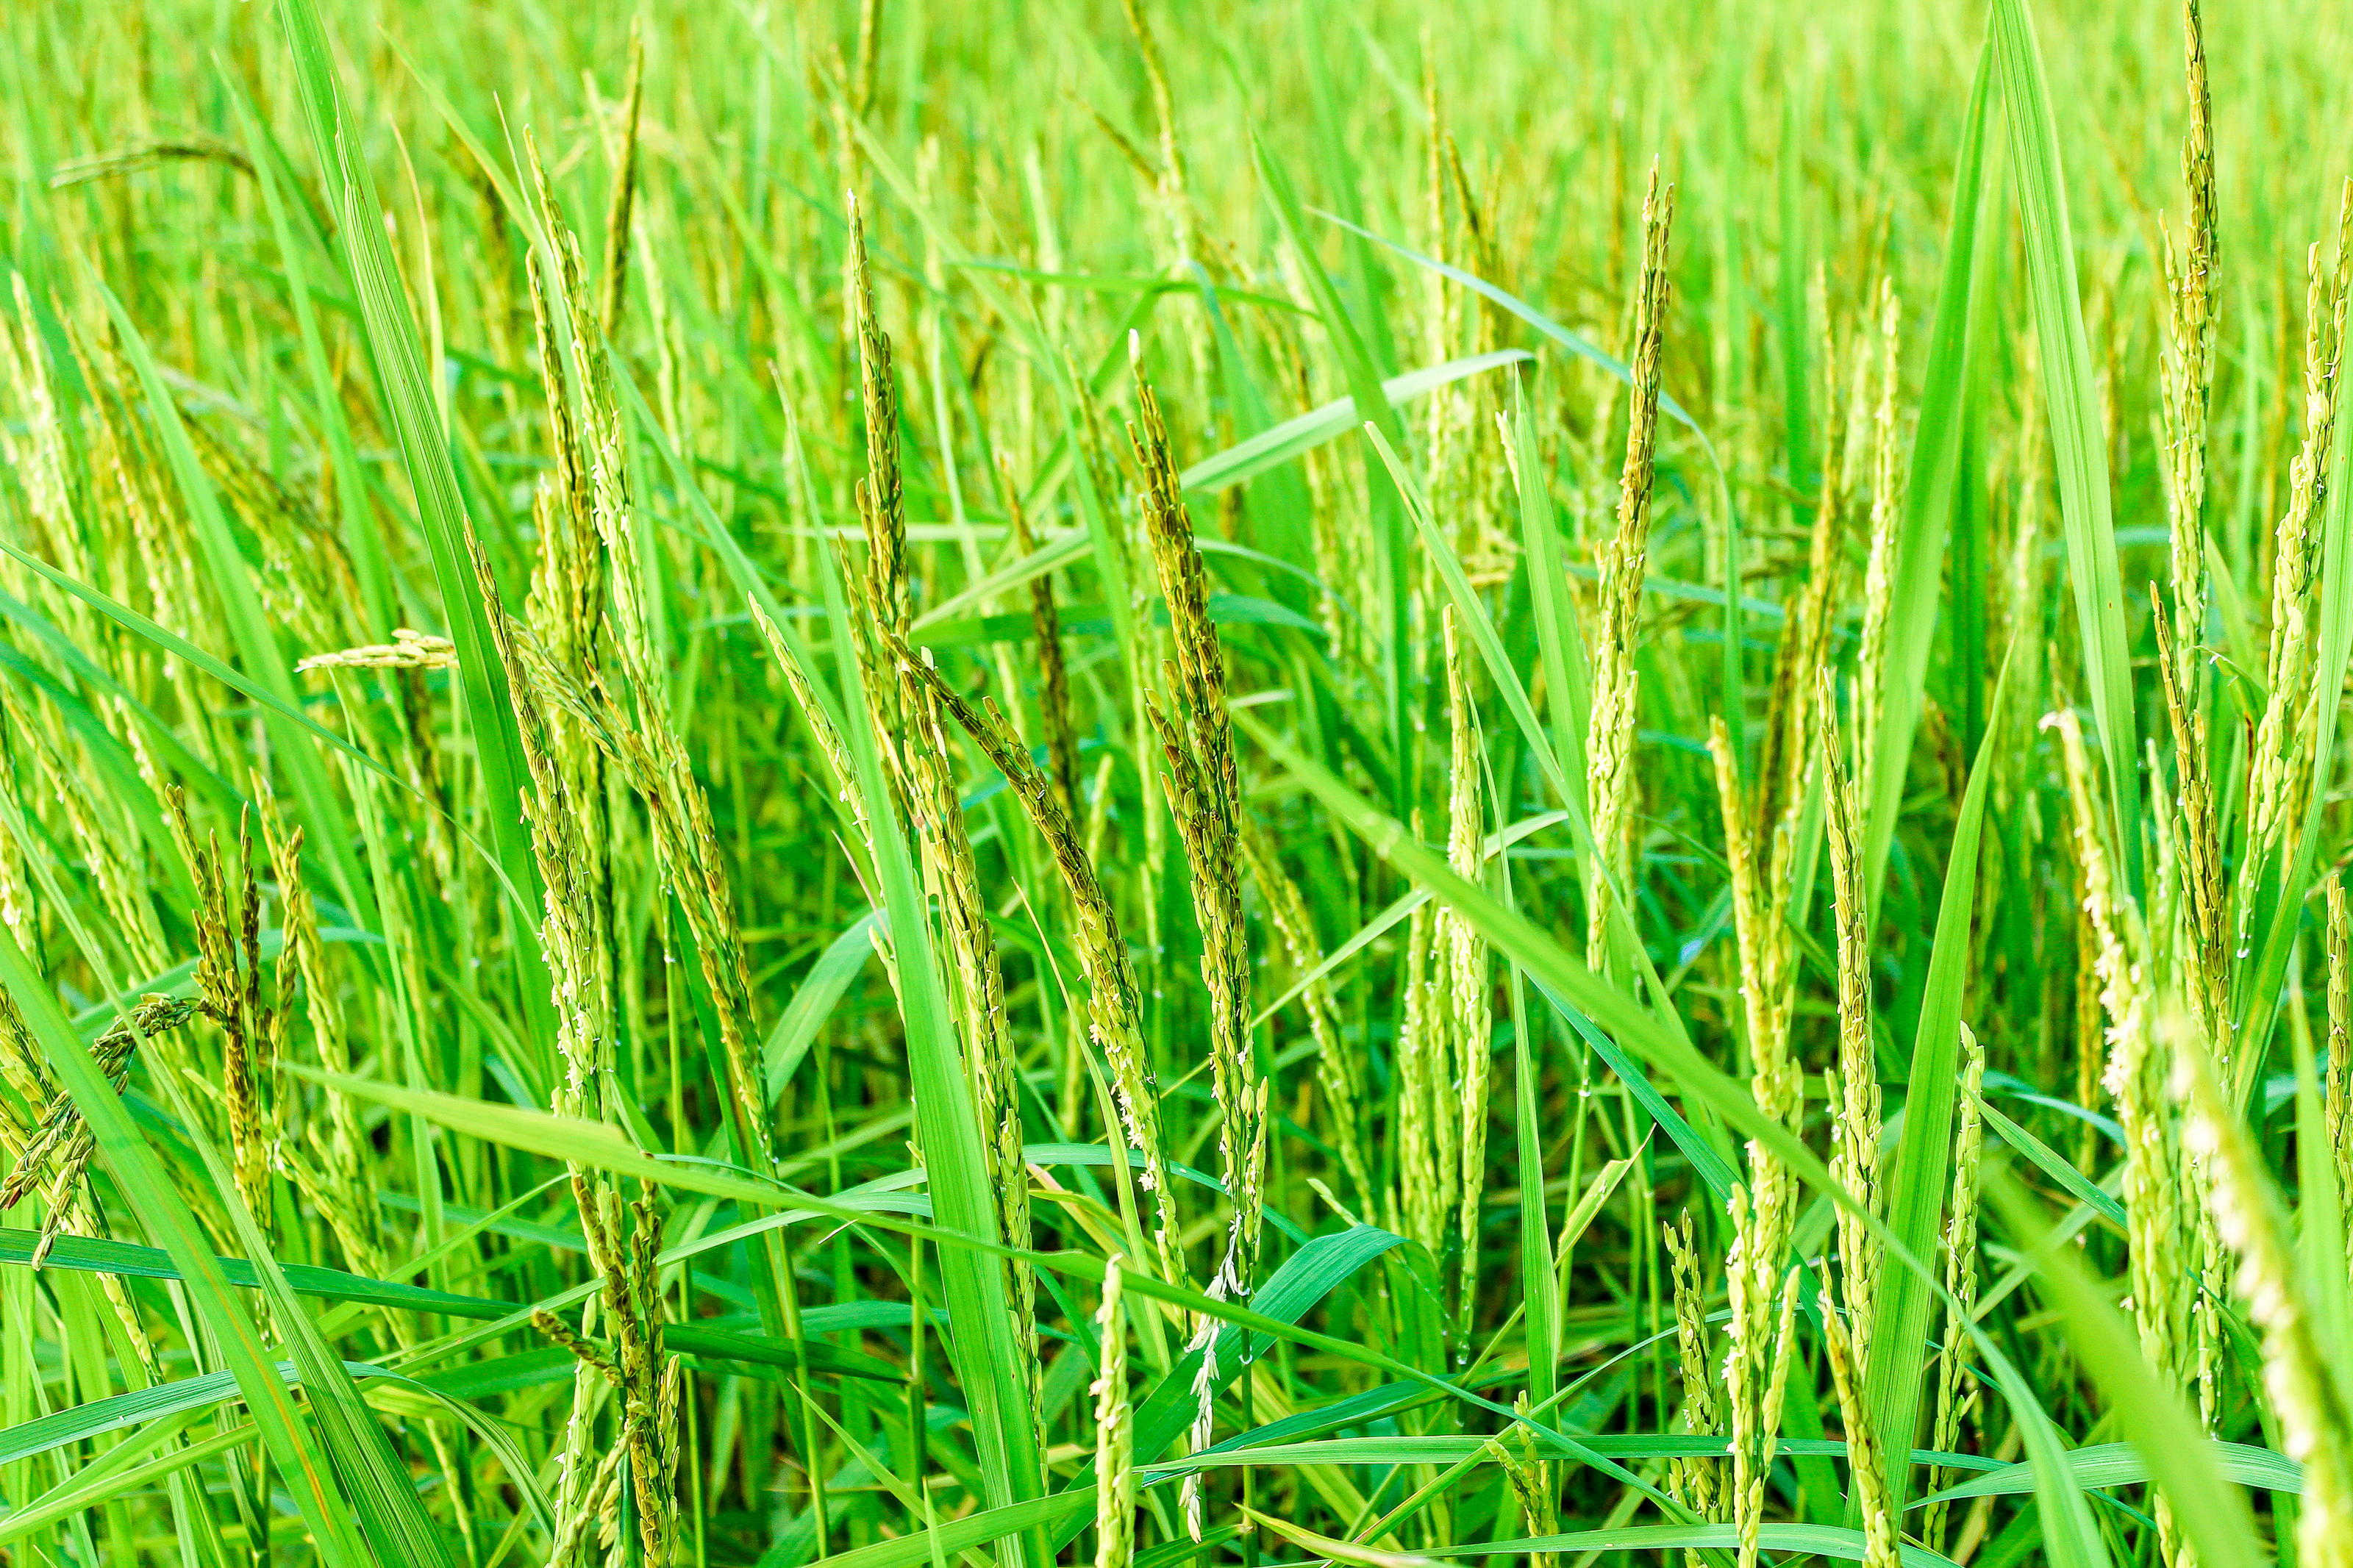
rice, green, farm, nature, field, agriculture, outdoor, plant, background, food, yellow, harvest, landscape, countryside, asia, natural, thailand, paddy, sky, crop, grass, rural, grain, ripe, farming, asian, season, land, growth, flora, grass family, paddy field, chrysopogon zizanioides, sweet grass, grassland, wheatgrass, barley, commodity, food grain, phragmites, rye, prairie, cereal, meadow